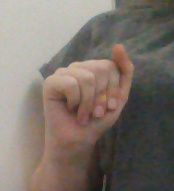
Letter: saad